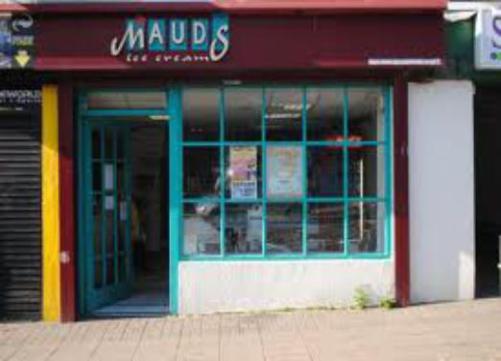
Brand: mauds ice cream
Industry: Food